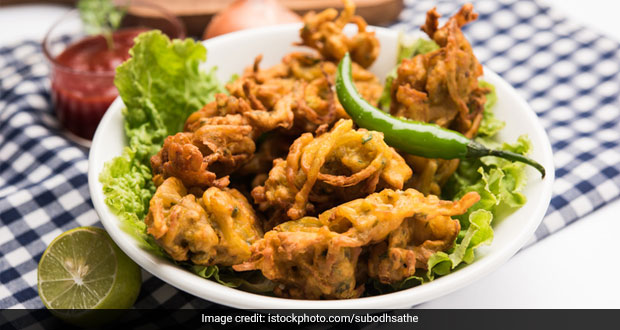
Dish: pakode